Revolutionary movement for Indian independence

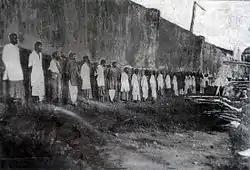
The public executions of convicted sepoy mutineers of the 1915 Singapore Mutiny at Outram Road, Singapore

The Indo-German movement, also referred to as the Hindu–German Conspiracy or the Ghadar movement (or Ghadr conspiracy), was formulated during World War I between Indian Nationalists in India, the United States and Germany, the Irish Republicans, and the German Foreign office to initiate a Pan-Indian rebellion against The Raj with German support between 1914 and 1917, during World War I. The most famous amongst a number of plots planned to foment unrest and trigger a Pan-Indian mutiny in February 1915, in the British Indian Army from Punjab to Singapore, to overthrow The Raj in the Indian subcontinent. This conspiracy was ultimately thwarted at the last moment as British intelligence successfully infiltrated the Ghadarite movement and arrested key figures. The failed Singapore mutiny remains a famous part of this plot while mutinies in other smaller units and garrisons within India were also crushed.